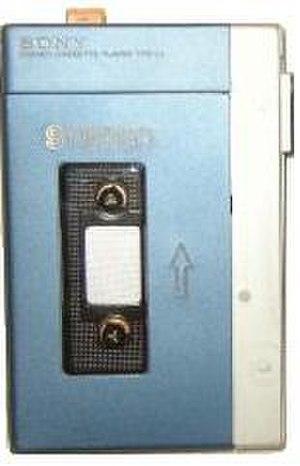
L'innovation est la recherche constante d'améliorations de l'existant, par contraste avec l'invention, qui vise à créer du nouveau. Dans le domaine économique, l'innovation se traduit par la conception d'un nouveau produit, service, processus de fabrication ou d'organisation pouvant être directement implémenté dans l'appareil productif et répondant aux besoins du consommateur. Elle se distingue ainsi de l'invention ou de la découverte par le fait qu'elle puisse être immédiatement mise en œuvre par les entreprises dans le but d'obtenir un avantage compétitif.